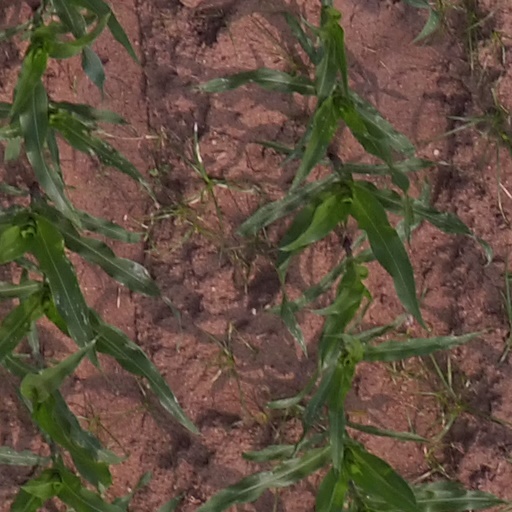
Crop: maize; corn